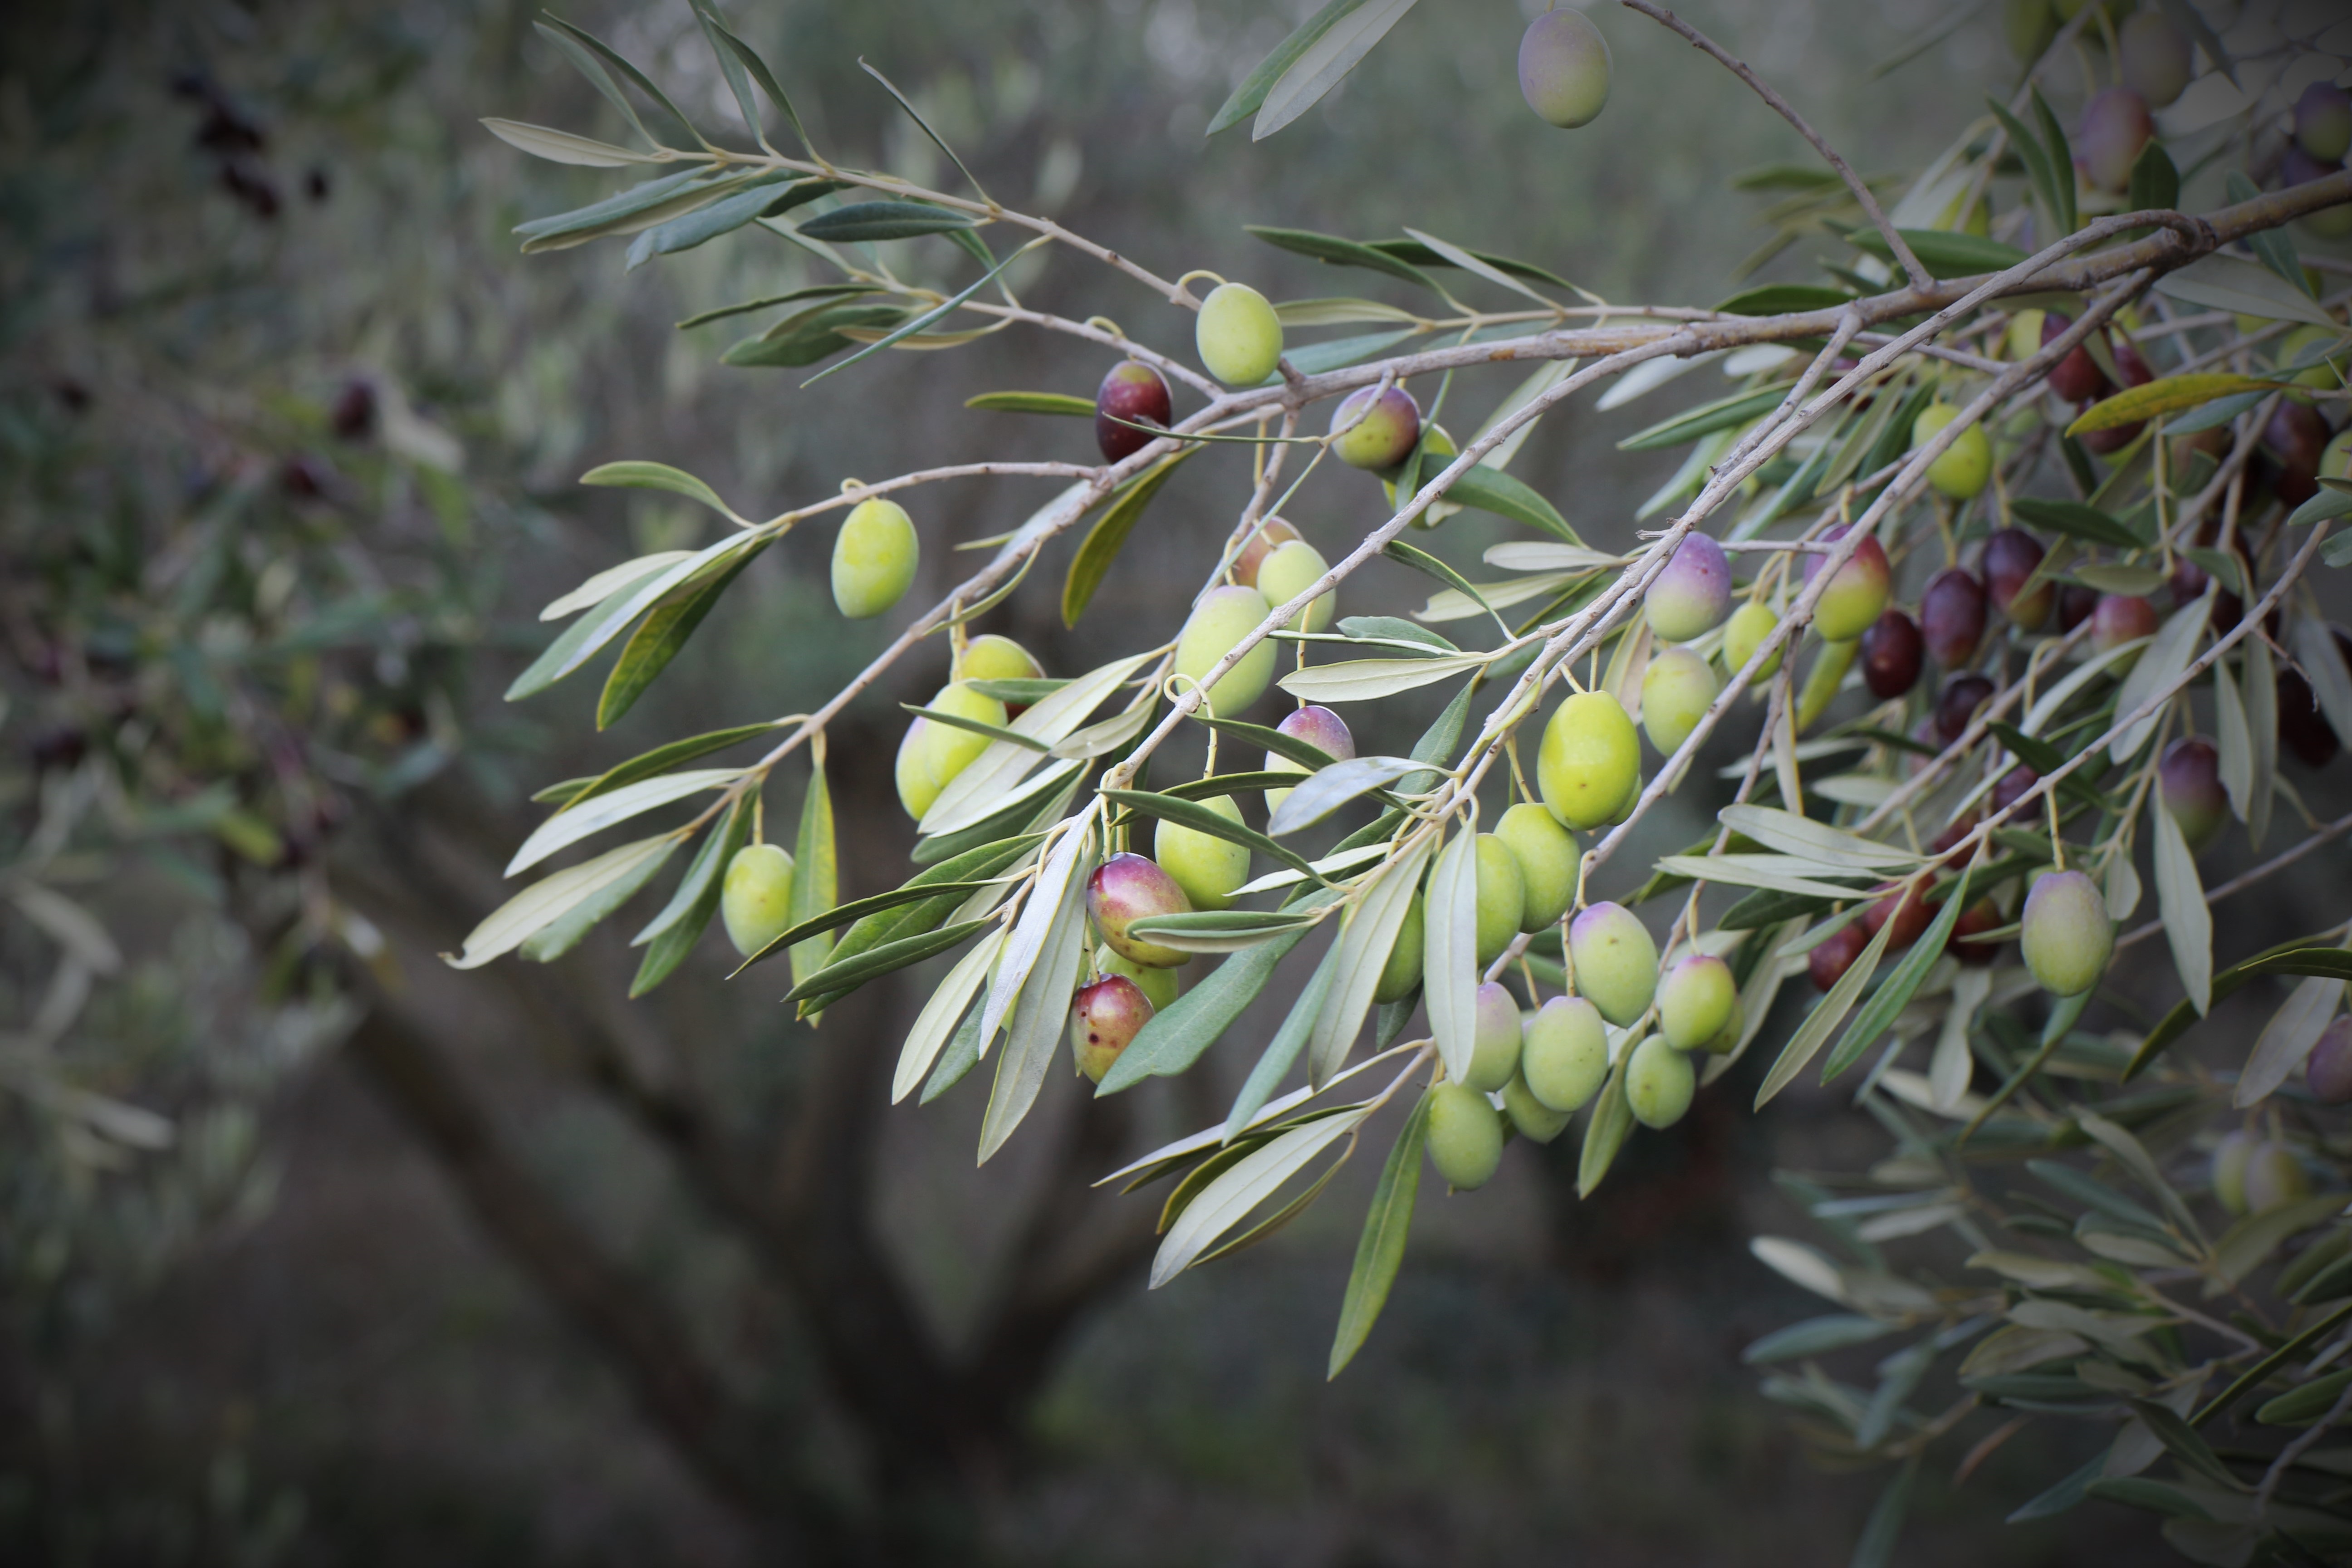
tree, nature, branch, plant, fruit, leaf, flower, orchard, food, green, mediterranean, ingredient, collection, produce, natural, evergreen, botany, agriculture, healthy, eat, flora, health, blackberry, close up, spain, background, vegetables, shrub, vegetarian, raw, spanish, virgin, olive, organic, olive trees, flowering plant, costs, woody plant, land plant